North American P-64

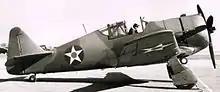
USAAC P-64

Peru purchased seven aircraft for the Peruvian Air Force, with deliveries completed in May 1939. In Peruvian service, these aircraft were fitted with bomb racks under the fuselage for light bombs. The Peruvian NA-50s took part in the Ecuadorian–Peruvian War of July 1941, supporting Army of Peru ground forces.